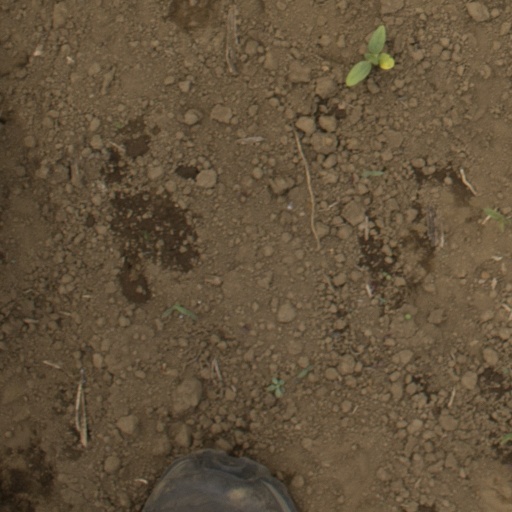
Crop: Jerusalem artichoke